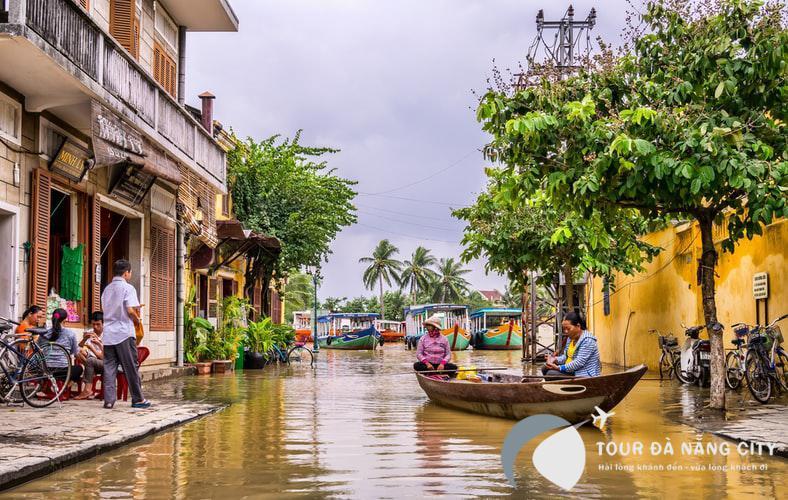
có hai người phụ nữ đang ngồi trên thuyền